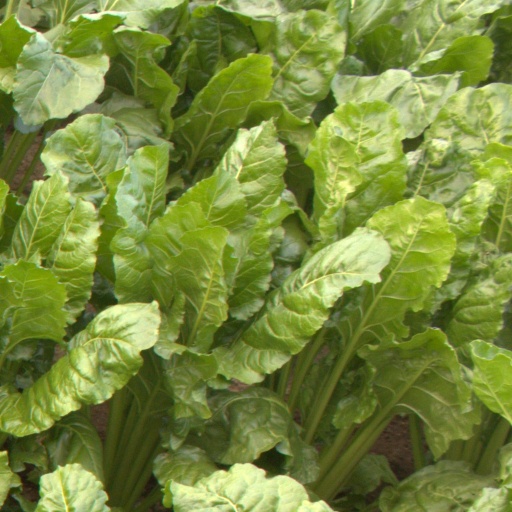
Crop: sugar beet